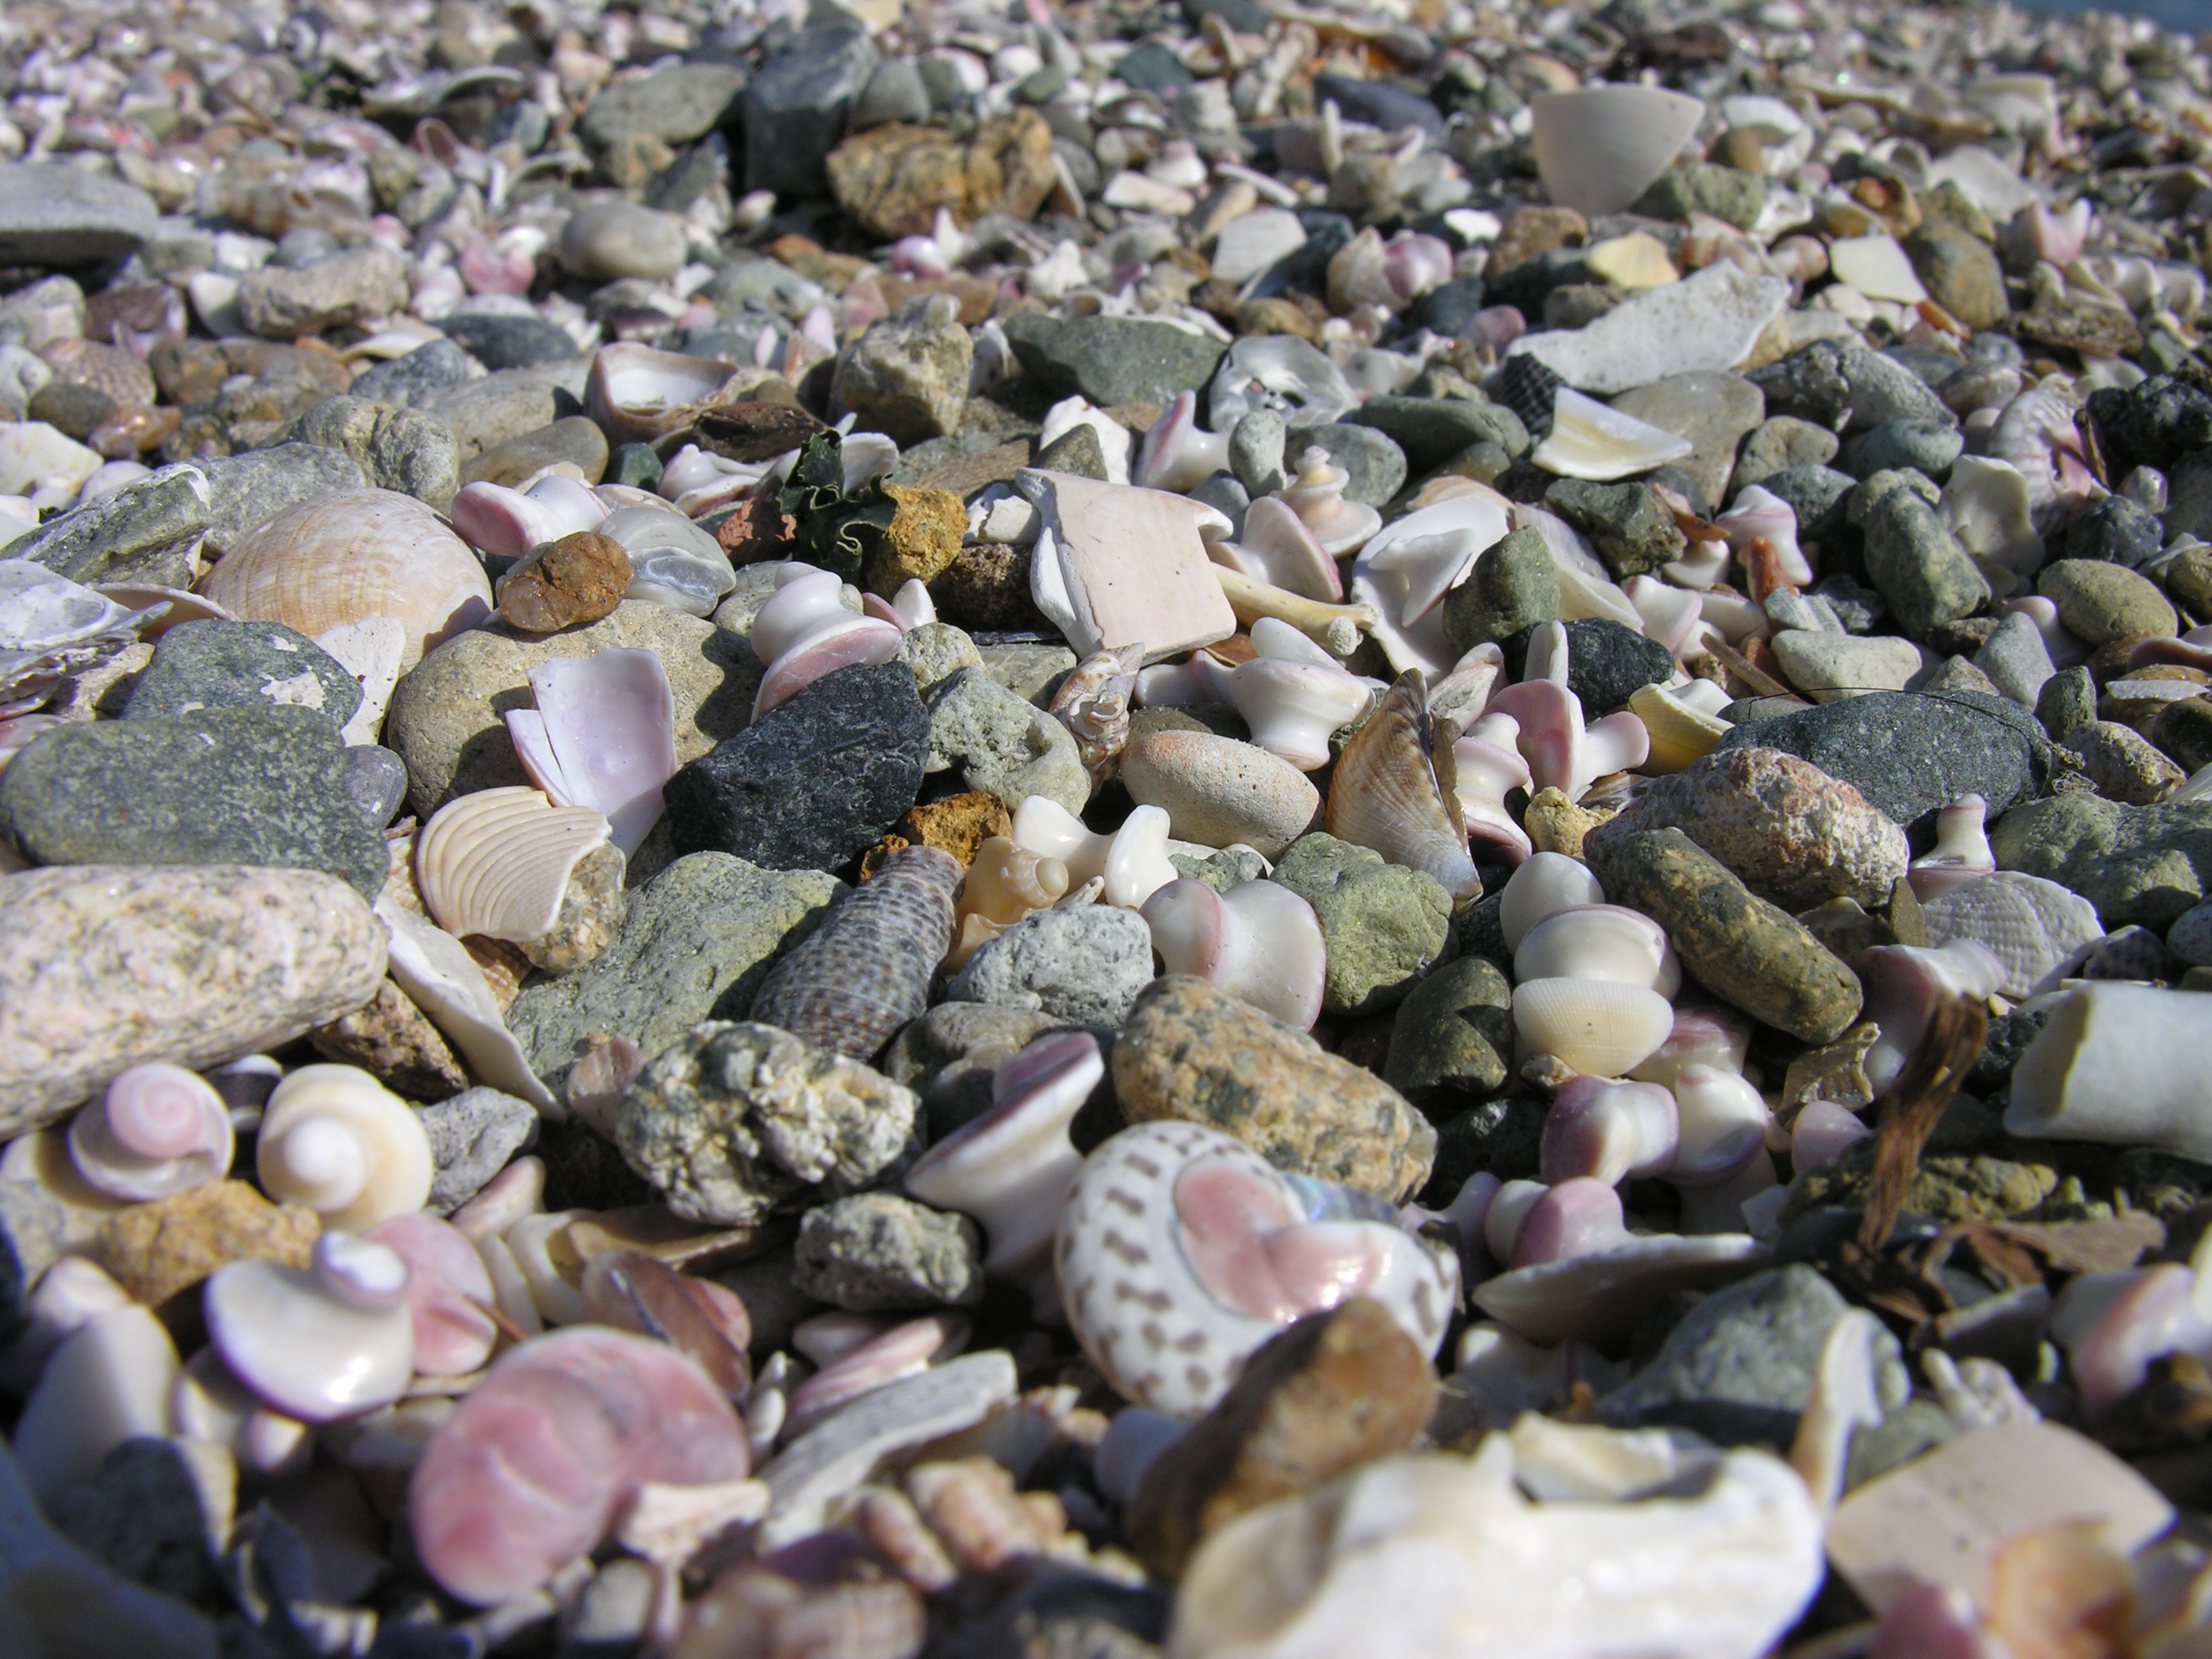
beach, sea, rock, flower, food, pebble, material, seashell, clam, gravel, but, and east